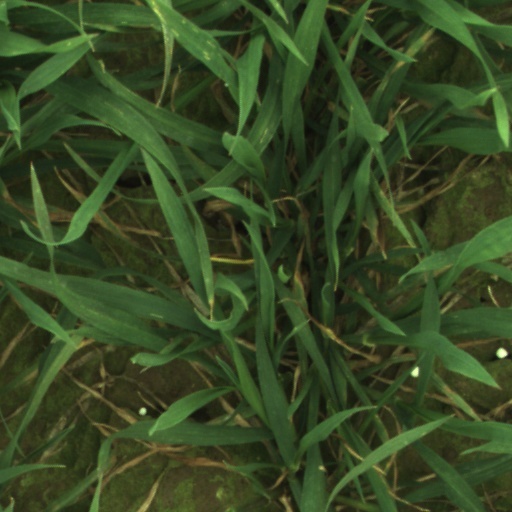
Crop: wheat